Planoise

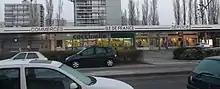
Mall of Île-de-France

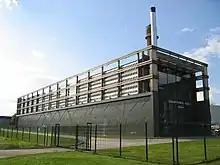
Municipal wood boiler

Planoise has a lot of shops and services, and three malls: the mall of Epoisses (built in 1969), the mall of Île-de-France (build in 1975), and the mall of Cassin (called Park Mall, built in 1984). The shops are complemented by the commercial zone of Châteaufarine, which has a large mall and 80 other shops. All sectors of Planoiseare served by the essential shops such as hairdressers and bakeries, and Cassin sector has other shops like restaurants and dress shops. Planoise has six hotels, located in Cassin and Epoisses sectors. An itinerant kebab seller visits Epoisses and Île-de-France sectors daily, and two or three times a week a fair takes place in Île-de-France, Epoisses, and Cassin sectors.